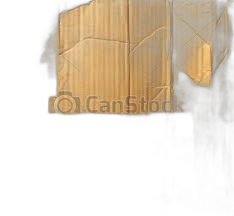
Waste category: cardboard